Russian State Library

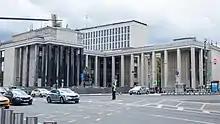
The 19-story depository can be seen in the background, from Mokhovaya Street

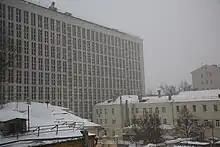
The depository as seen from Starovagankovsky Lane side, near Shchusev Museum of Architecture

In 2000, holdings were 42 million items, consisting of books in living and dead languages. In that year the library received over 357,000 thousand copies of documents including foreign items. The holdings include a manuscript collection dating to the sixth century, family and estate archives including those of industrial and land-owning dynasties, personal papers of notable individuals from across the spectrum, and an autograph collection. The collection includes a Gutenberg Bible, Ivan Fedorov's "Apostles" (1564) and first editions of works by Nicolaus Copernicus, Charles Darwin and Isaac Newton. United Nations documents number to over 250,000. Holdings include maps, military literature, music and sound collections, oriental literature, newspapers and dissertations. In 2017 holdings crossed 47 million in 360 languages.